J. L. Mackie

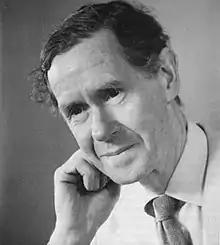

John Leslie Mackie (25 August 1917 – 12 December 1981) was an Australian philosopher. He made significant contributions to ethics, the philosophy of religion, metaphysics, and the philosophy of language. Mackie had influential views on metaethics, including his defence of moral scepticism and his sophisticated defence of atheism. He wrote six books. His most widely known, "" (1977), opens by boldly stating, "There are no objective values." It goes on to argue that because of this, ethics must be invented rather than discovered.